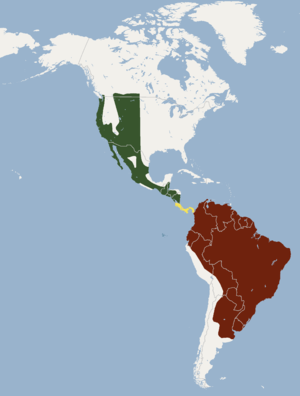
Cette liste commentée recense la mammalofaune en Guyane. Elle répertorie les espèces de mammifères guyanais actuels et celles qui ont été récemment classifiées comme éteintes. Cette liste comporte 250 espèces réparties en douze ordres et 43 familles, dont quatre sont « en danger », sept sont « vulnérables », cinq sont « quasi menacées » et 27 ont des « données insuffisantes » pour être classées.